Sport in Yugoslavia

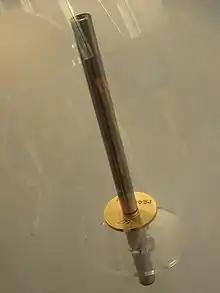
The 1984 Winter Olympic torch

Yugoslavia for the first time participated at the 1920 Summer Olympic Games. Until its break up in 1992, country won a total of 83 medals, 26 gold, 29 silver and 28 bronze. The most medals are won in gymnastics, wrestling and water polo. Yugoslavia hosted the 1984 Winter Olympics in Sarajevo when Jure Franko won country's first Winter Olympic medal, silver in alpine skiing. Three more medals are won at Winter Games, all in alpine skiing and ski jumping.